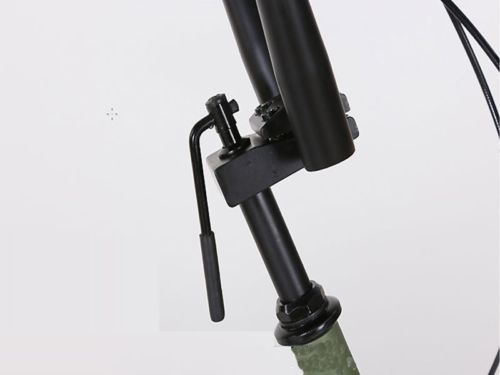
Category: bicycle